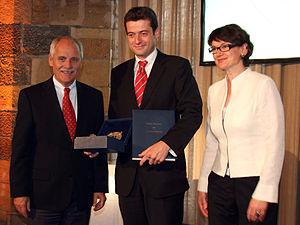
Le secrétaire-général de RSF, Jean-François Julliard (au centre), reçoit, au nom de RSF, la médaille Charlemagne pour les médias européens
Reporters sans frontières est une organisation non gouvernementale internationale reconnue d'utilité publique en France se donnant pour objectif la défense de la liberté de la presse et la protection des sources des journalistes.